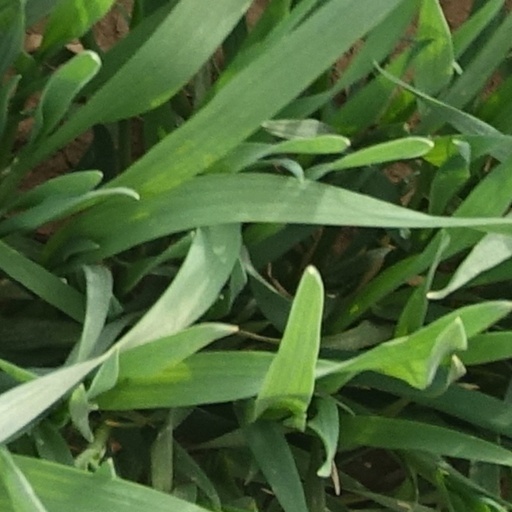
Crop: wheat